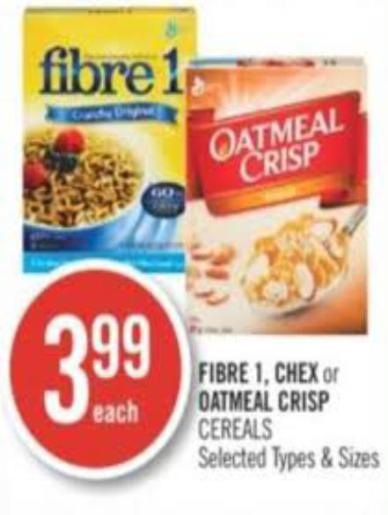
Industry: Food